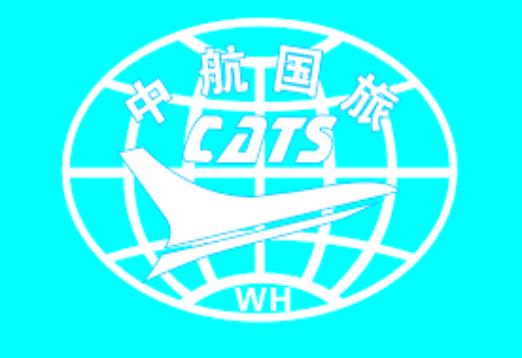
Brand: guolv
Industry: Others